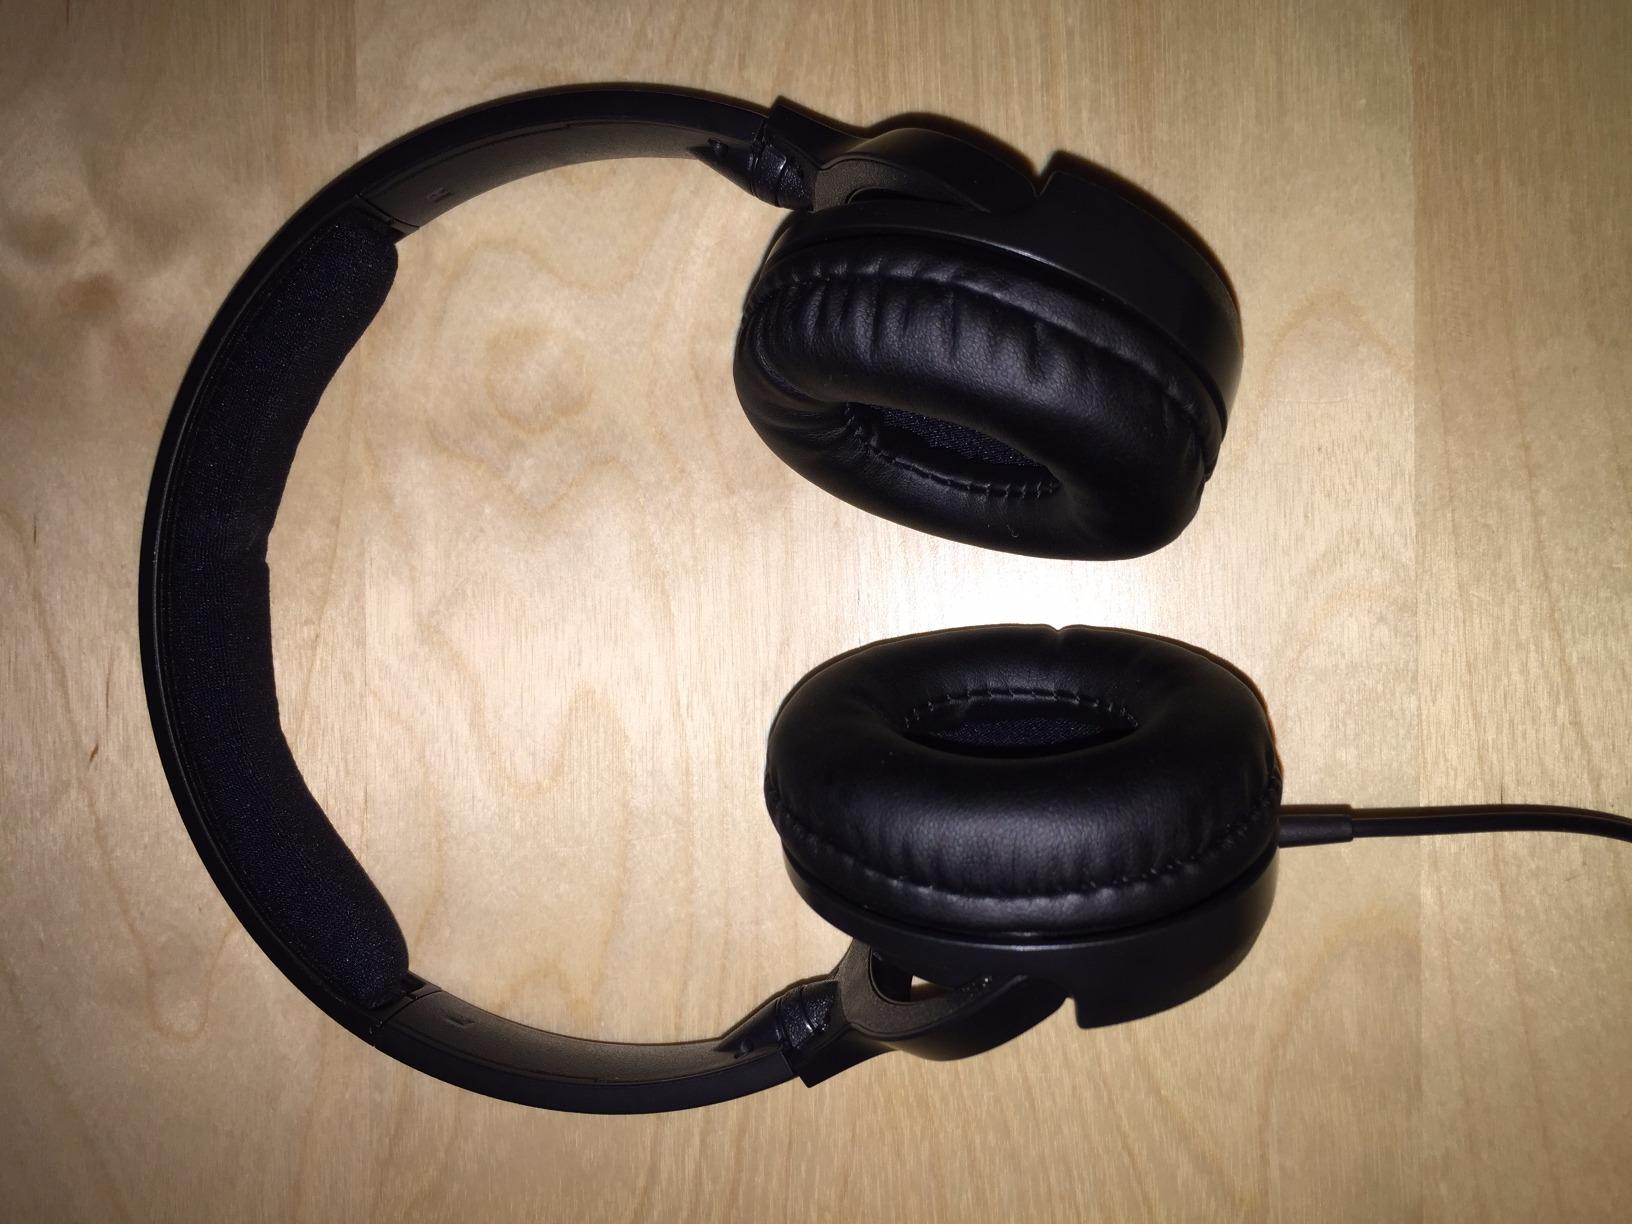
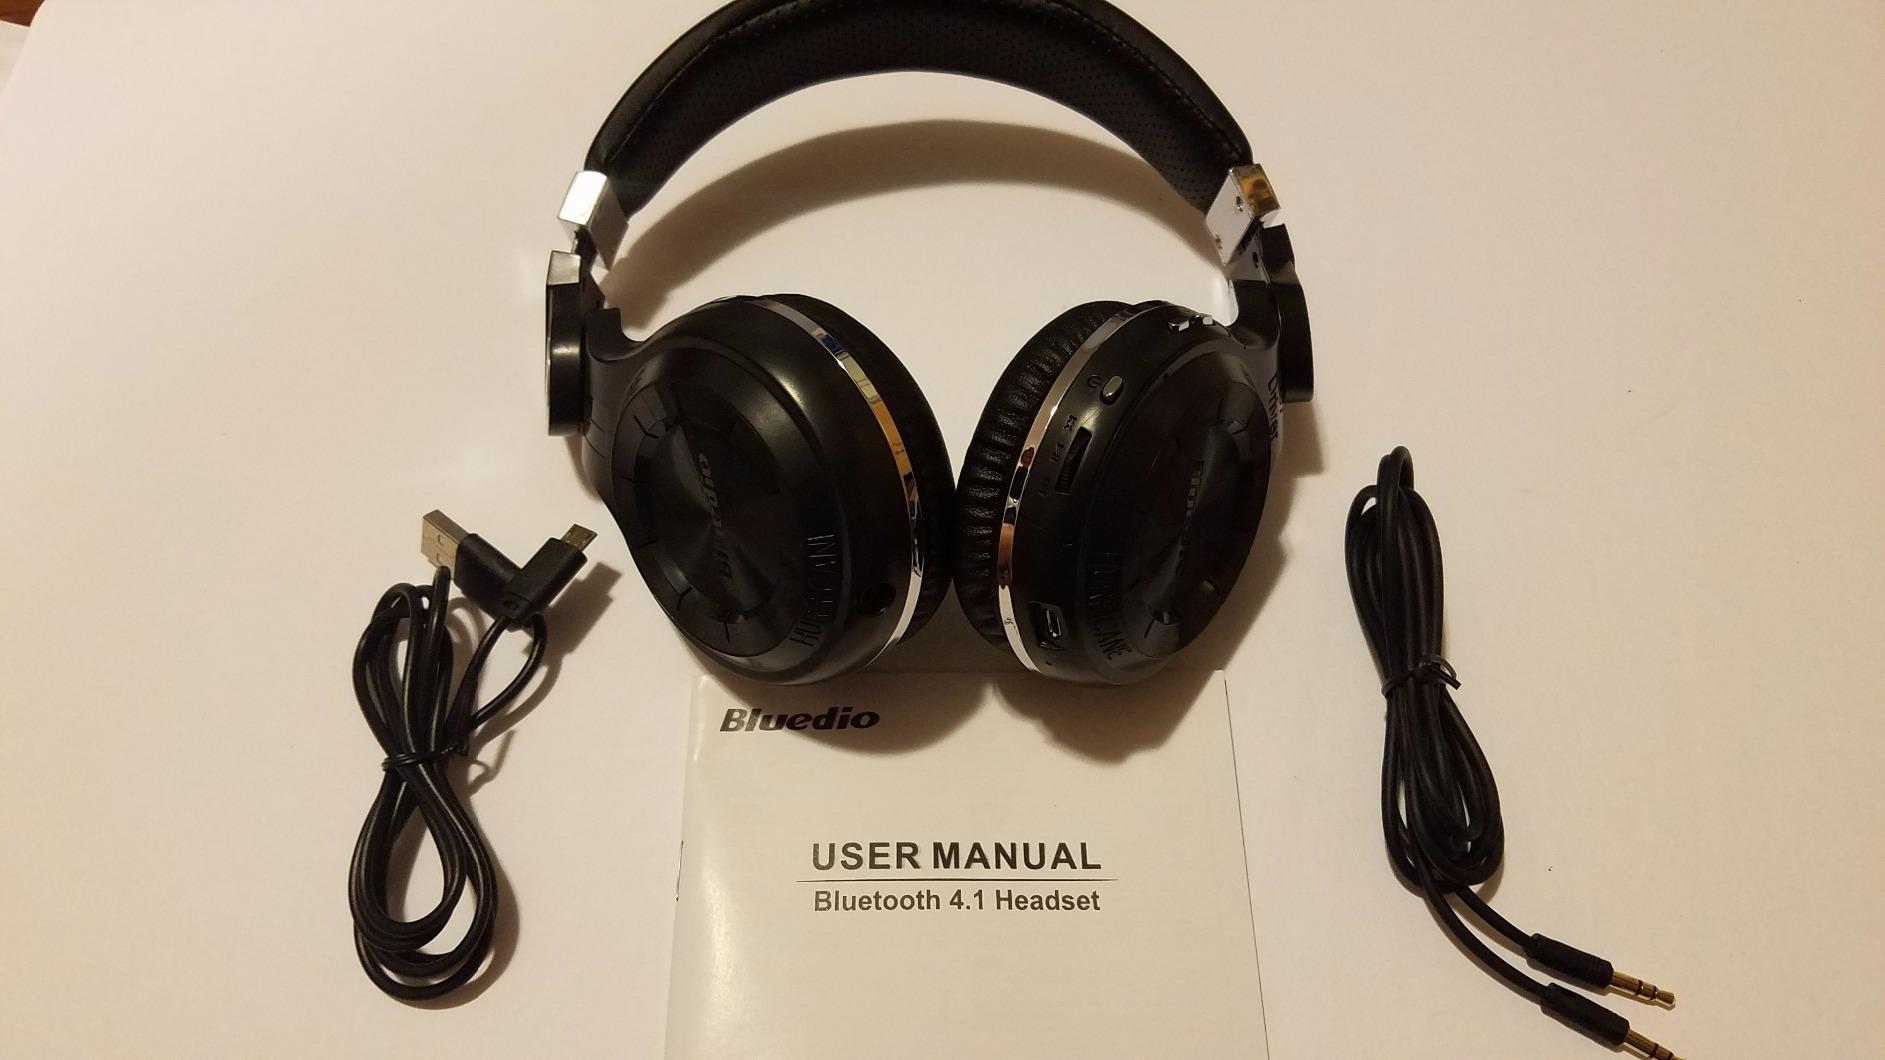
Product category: headphones
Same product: no